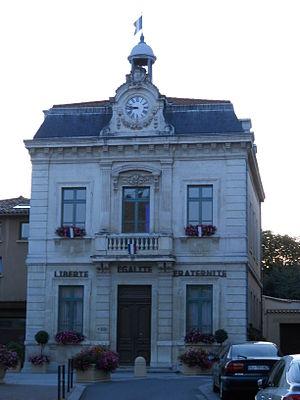
Mairie, Mornant, Rhône, FranceItaliano: Municipio, Mornant, Rodano, Francia
Mornant est une commune française, située dans le département du Rhône en région Auvergne-Rhône-Alpes.